Guárico

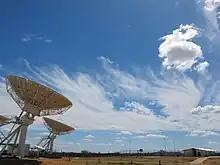
Satellite control station, El Sombrero, Guarico

The Governor of the State of Guárico is the Chief Executive of that State located in the center of Venezuela. According to Article 160 of the Venezuelan Constitution of 1999, the governor must be: Venezuelan, over twenty-five years old and from a secular state. The governor is elected for four years by simple majority and can be re-elected for additional periods. The governor appoints a group of trusted secretaries to assist him in the functions of the government who are freely appointed and removed. The governor is accountable for his actions to the Guarico State Legislative Council